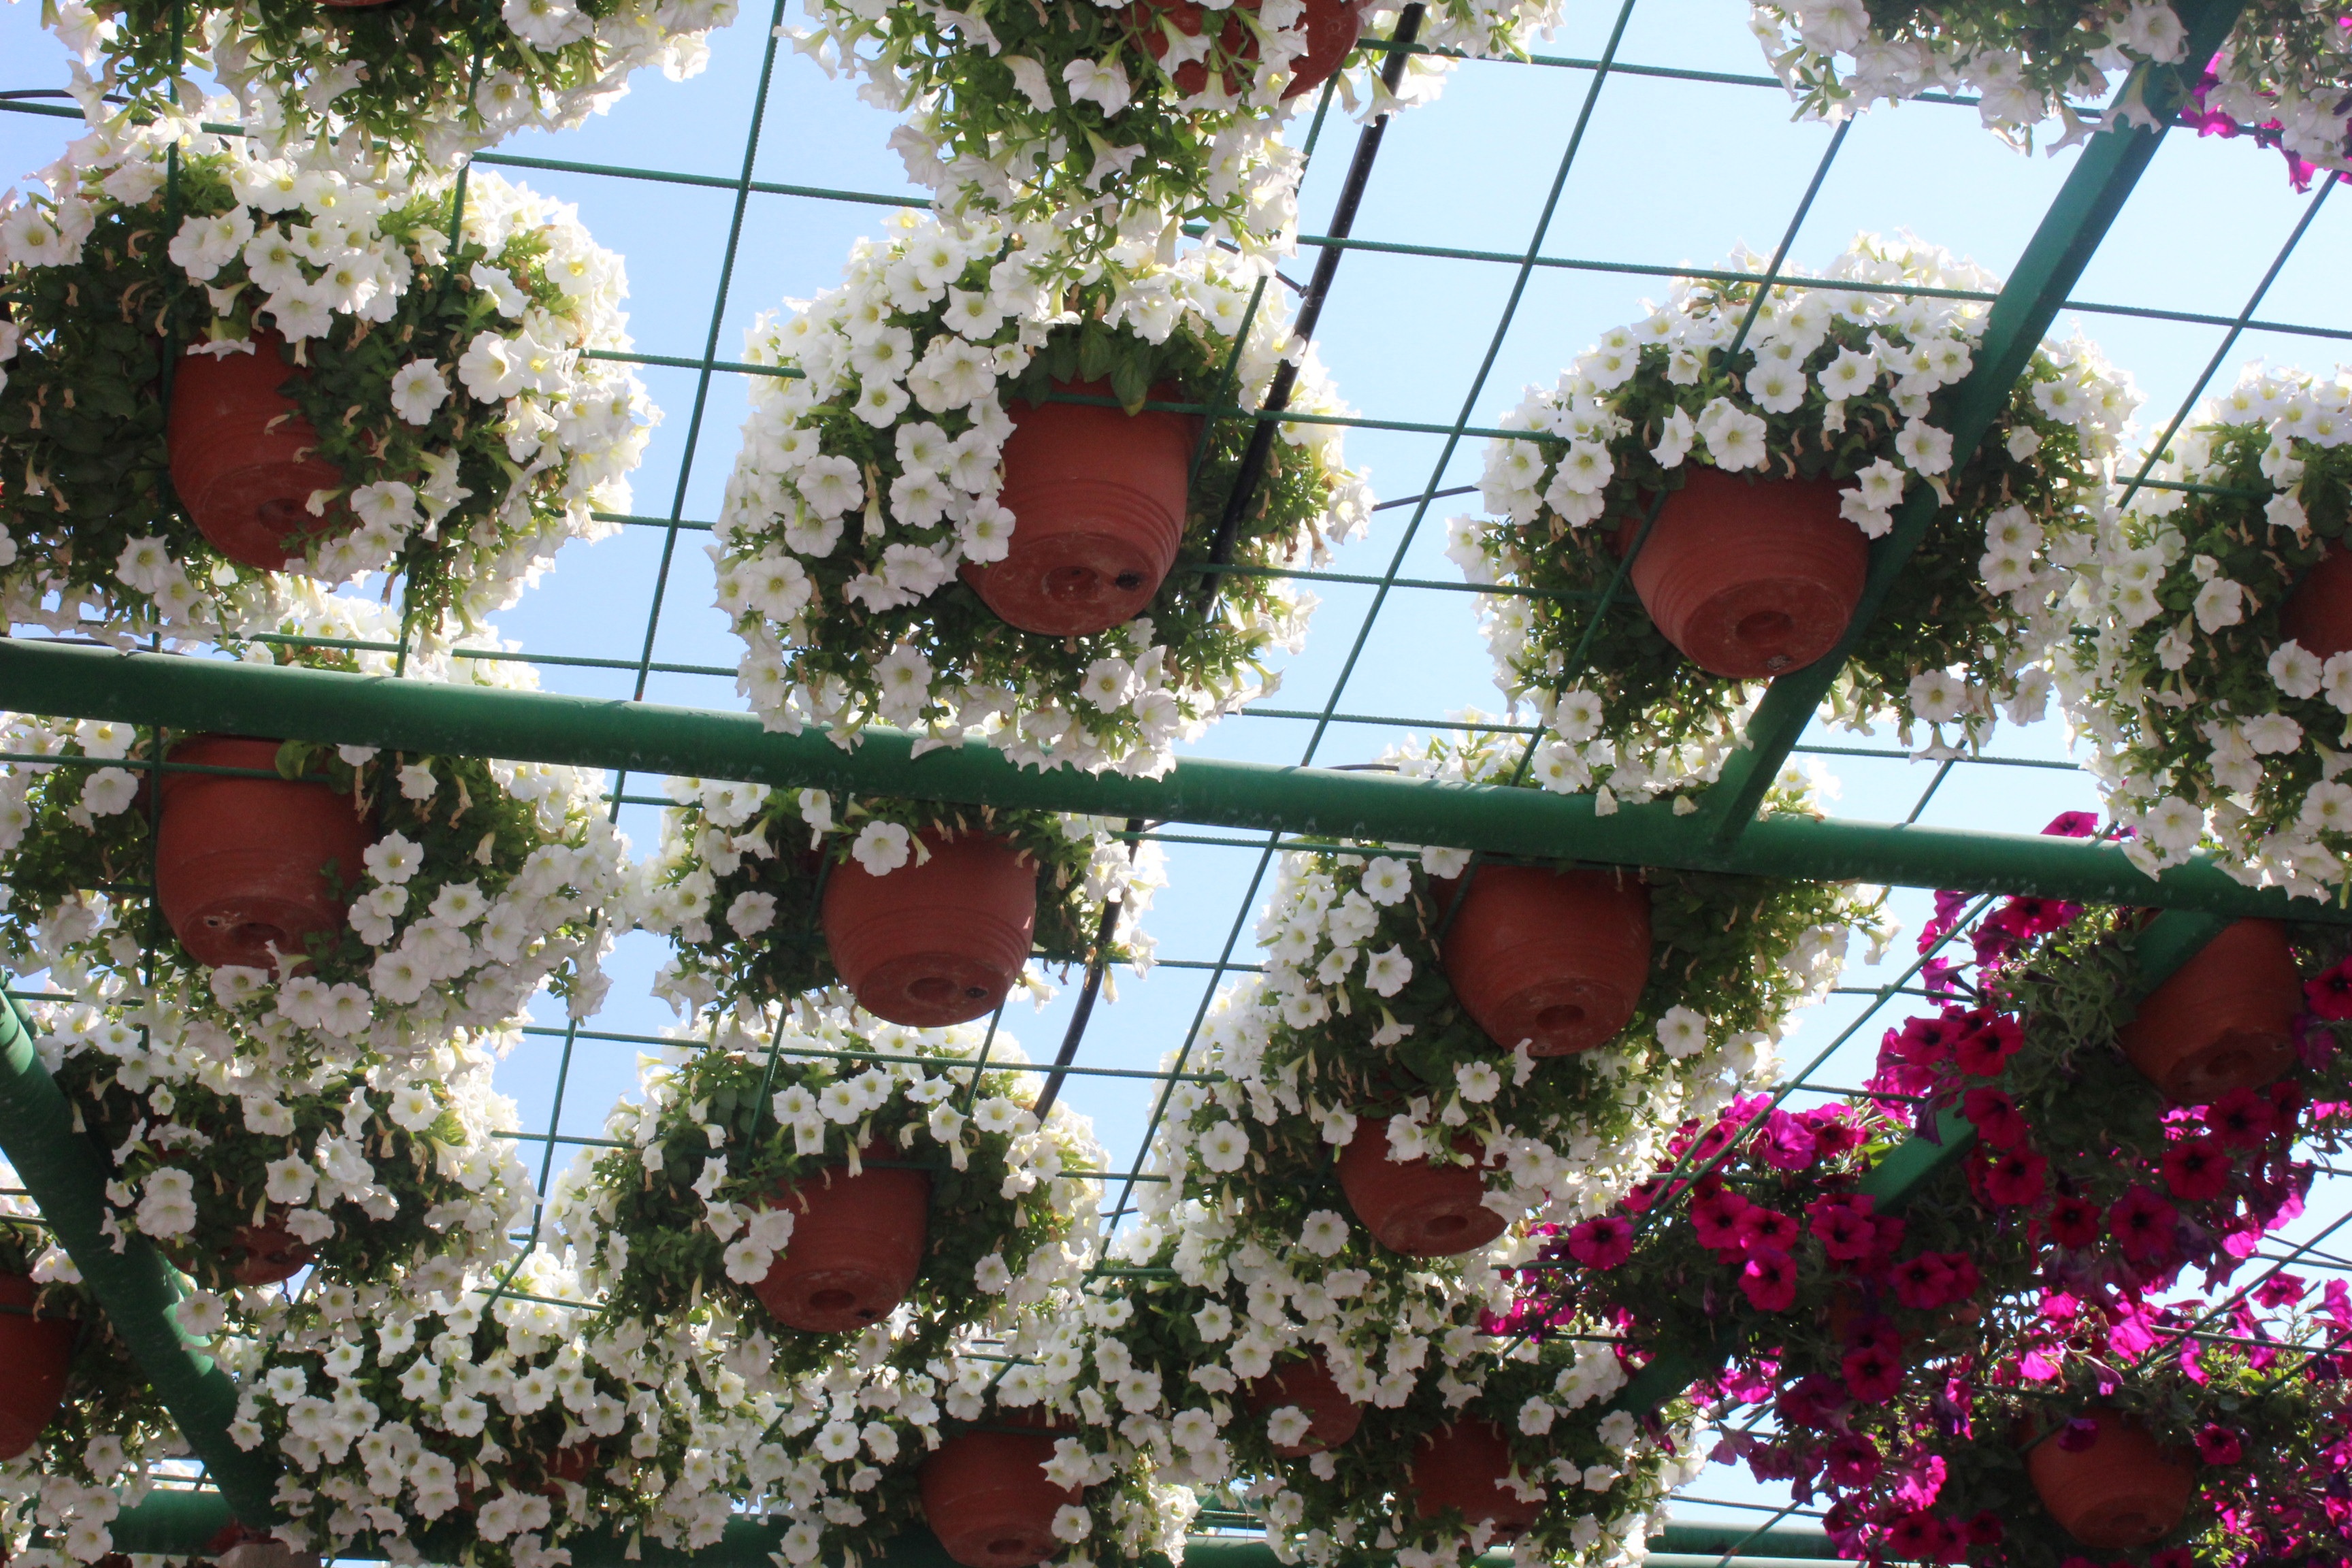
plant, flower, produce, garden, flora, flowers, christmas decoration, flowerbed, floristry, flowering plant, floral design, land plant, flower arranging